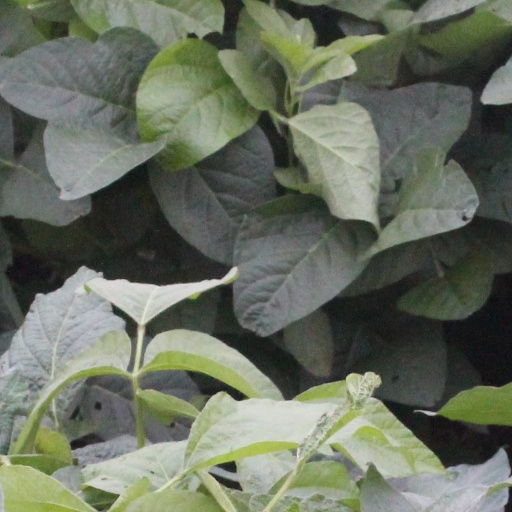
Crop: soybean